Guadalajara

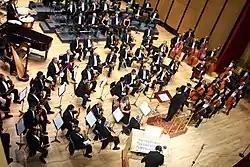
Jalisco Philharmonic Orchestra

The Danza de los Tastoanes is an event hosted annually on July 25 at the Municipal President's building, where the folklore dancers perform one of the oldest traditional dances and combat battle performance to honor the combats against the Spanish.